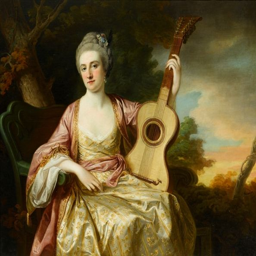
painting artist was a painter , and a founding member .